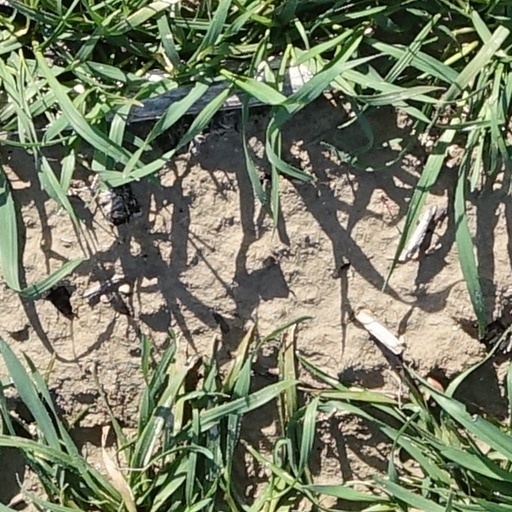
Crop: wheat